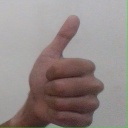
अक्षर: थ